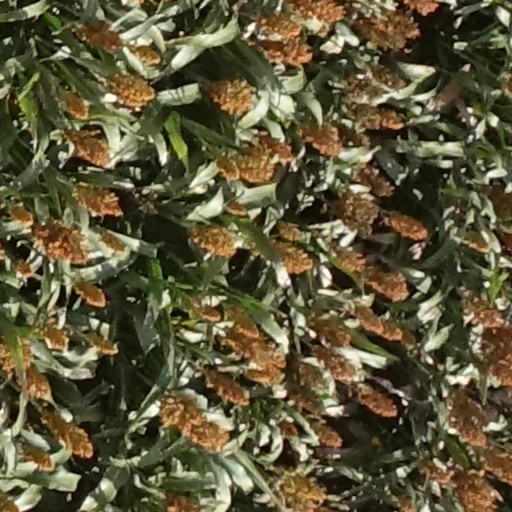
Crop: sorghum